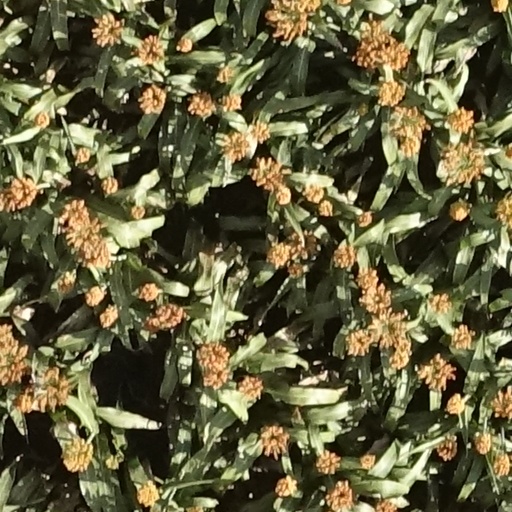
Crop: sorghum